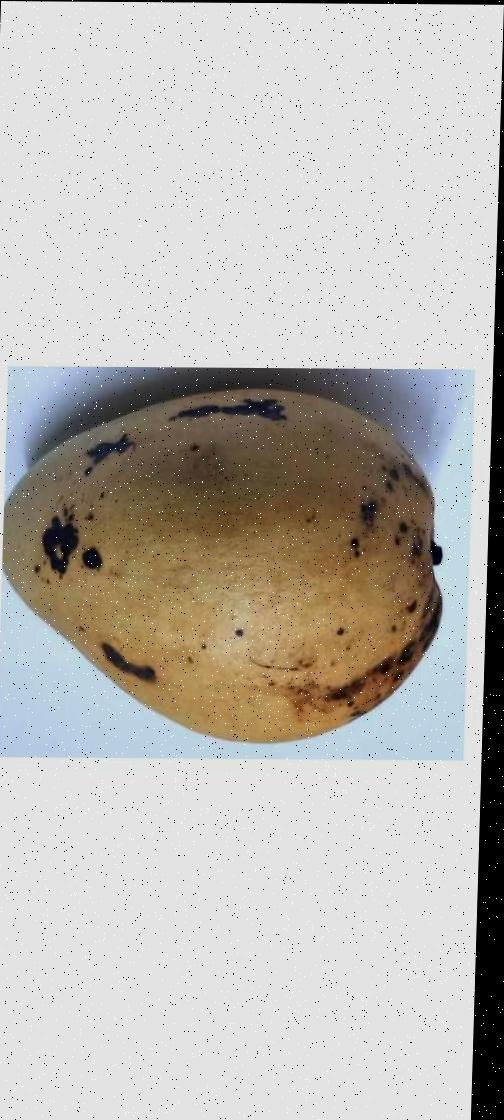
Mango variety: Bari-11